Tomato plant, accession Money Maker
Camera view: bottom (45 deg); turntable rotation: 240 degrees
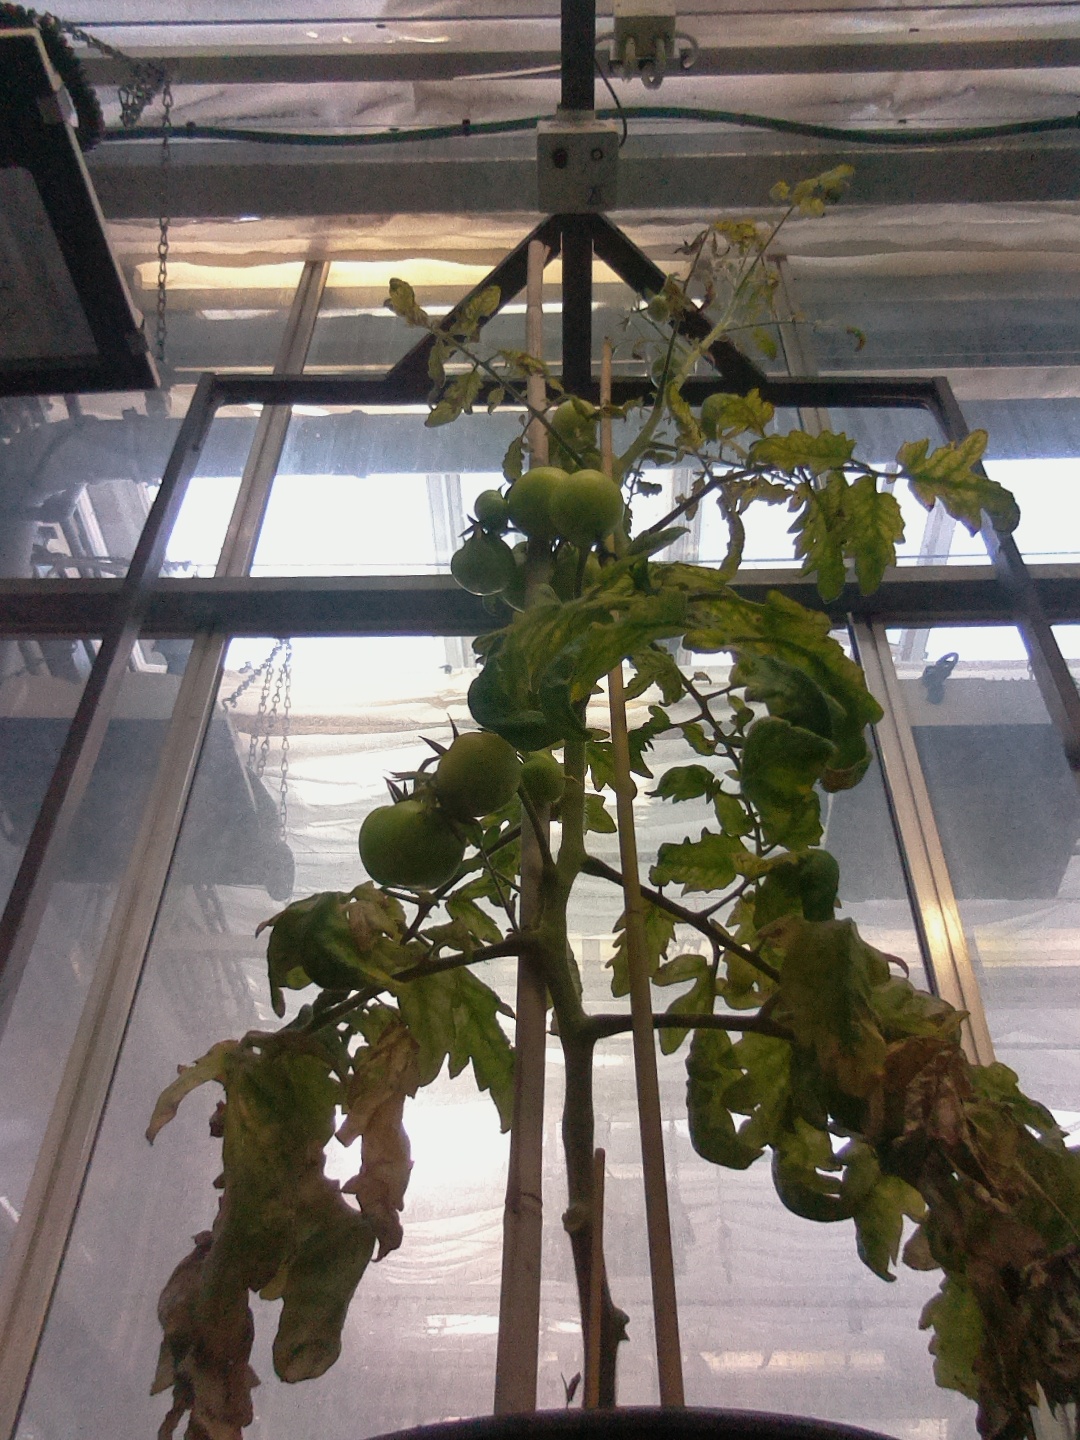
BBCH growth stage 78: 80% -90% of final fruit size